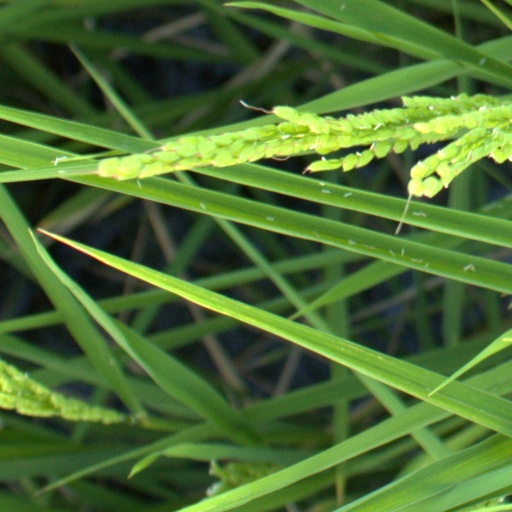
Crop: rice